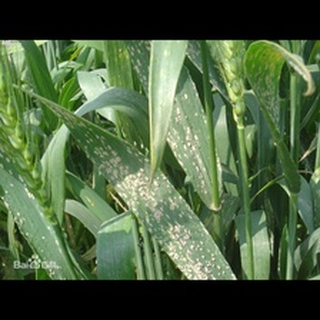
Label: wheat_mildew